Pedro II of Brazil

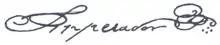
Pedro II's signature in official documents

Teresa Cristina died three weeks after their arrival in Europe, and Isabel and her family moved to another place while Pedro settled first in Cannes and later in Paris. Pedro's last couple of years were lonely and melancholic, as he lived in modest hotels without money and writing in his journal of dreams in which he was allowed to return to Brazil. He never supported a restoration of the monarchy, once stating that he had no desire "to return to the position which I occupied, especially not by means of conspiracy of any sort." One day he caught an infection that progressed quickly into pneumonia. Pedro rapidly declined and died at 00:35 on 5 December 1891 surrounded by his family. His last words were "May God grant me these last wishes—peace and prosperity for Brazil". While the body was being prepared, a sealed package in the room was found, and next to it a message written by the Emperor himself: "It is soil from my country, I wish it to be placed in my coffin in case I die away from my fatherland."